Usher (musician)

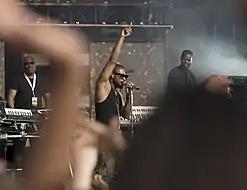
Usher at the 2015 Global Citizen Festival

On March 19, 2013, Usher announced that his eighth studio album, titled "UR", was in the works. Talking to "The Fader", he described the album as "everything you can imagine", saying that it's "gonna be freaking out of here". Singer-songwriter Eric Bellinger told "Rap-Up" that he, along with Jermaine Dupri, Bryan-Michael Cox, and Brian Alexander Morgan, was working on Usher's next album. Bellinger compared the album's music to Usher's "Confessions" (2004), saying that it is "more R&B, more urban" than Usher's "Looking 4 Myself". The latter declared that his next album would show that he is "still Usher". "Good Kisser", a dance-heavy throwback R&B track, was released as the first single allowing Usher to achieve his 13th no.1 on the Airplay chart, tying Drake for most leaders in the list's history. Produced by Pop & Oak, it was performed at "The Voice". Since then, two other singles have been released from the album: "She Came to Give It to You" (featuring Nicki Minaj) and "I Don't Mind" (featuring Juicy J). The latter allowed Usher to lead the Rhythmic charts with the most number ones (13).